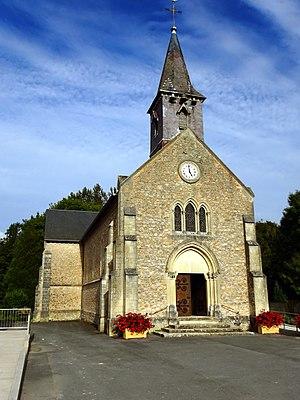
Église st-Martin de Vouzy (Marne, France)
Vouzy est une commune française, située dans le département de la Marne en région Grand Est.